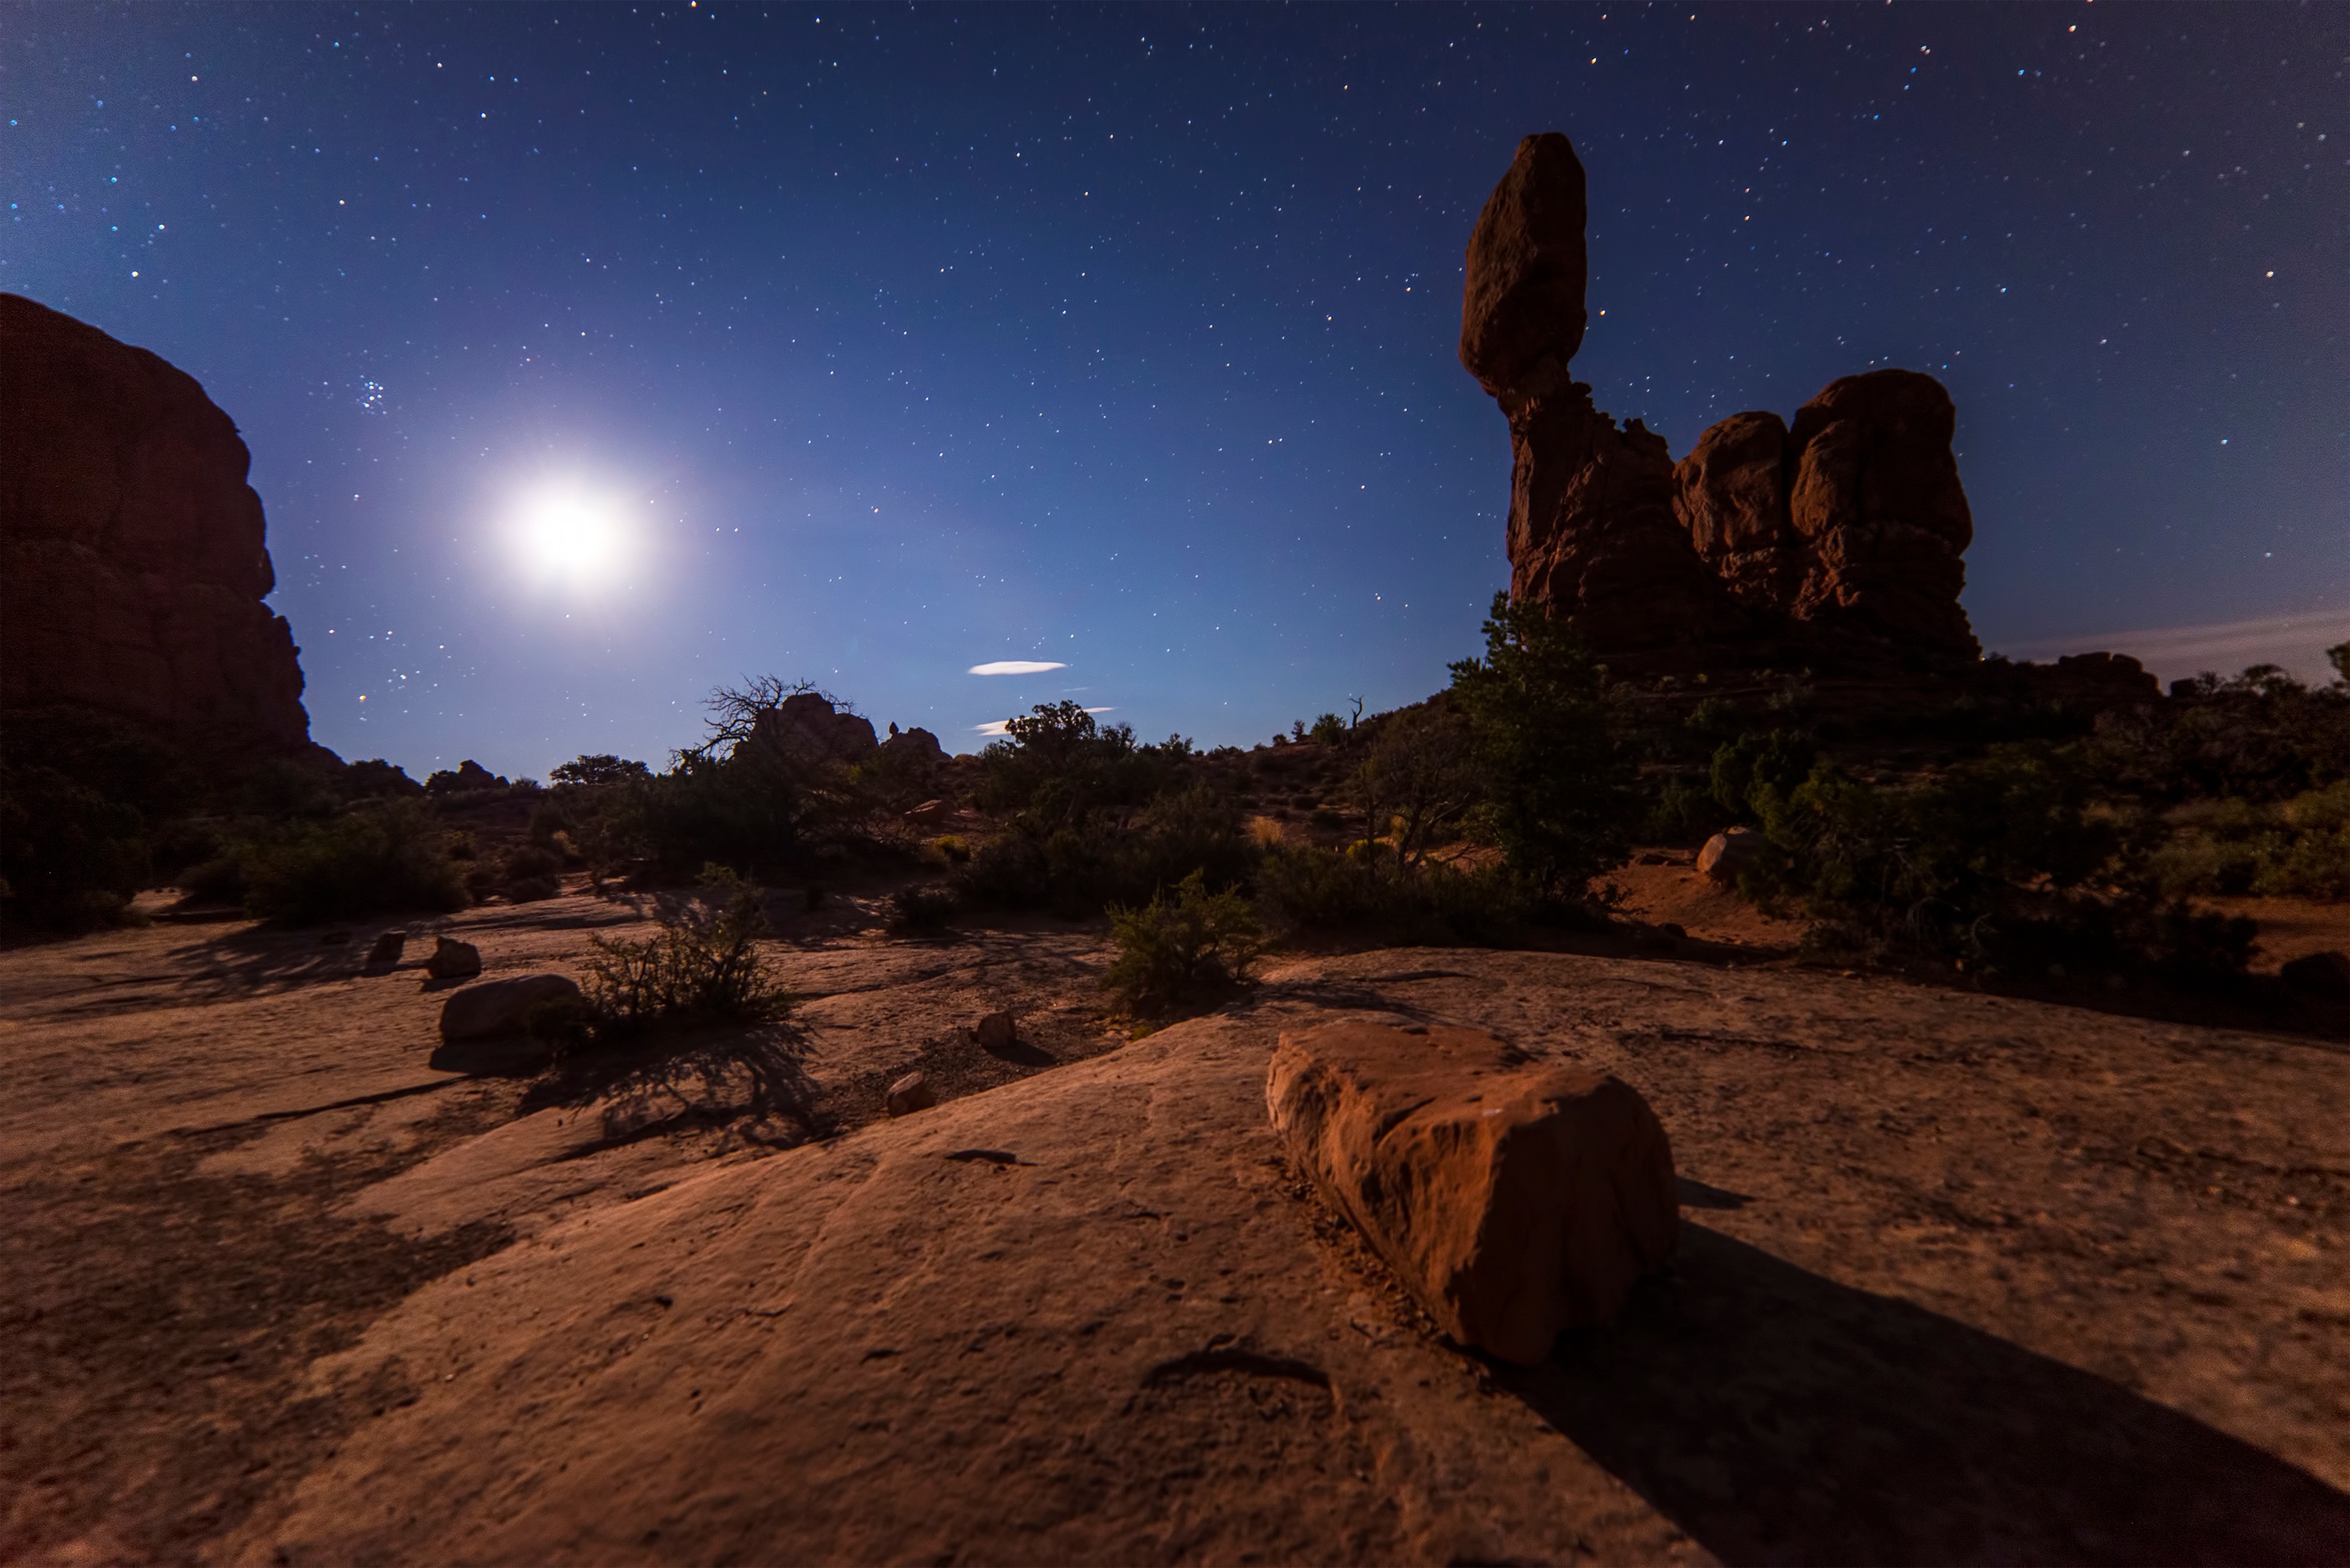
outdoor, rock, sky, night, star, desert, dusk, evening, darkness, terrain, moonlight, screenshot